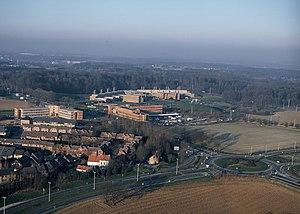
Louvain-la-Neuve est une section de la commune belge d'Ottignies-Louvain-la-Neuve, située en Région wallonne dans la province du Brabant wallon.
Le Parc scientifique de Louvain-la-Neuve, fondé en Belgique le 21 janvier 1971, se compose de 231 hectares répartis sur le territoire d’Ottignies-Louvain-la-Neuve, où se trouve l’Université catholique de Louvain, et sur celui de Mont-Saint-Guibert.